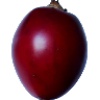
Label: Tamarillo 1